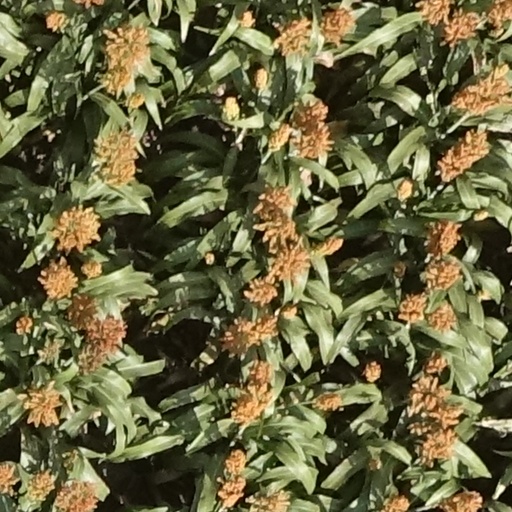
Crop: sorghum